Christopher Dorst

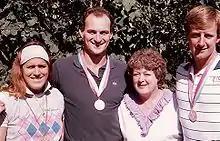
Kim Peyton-McDonald, Drew McDonald, Barbara Peyton and Chris Dorst shown here with their Olympic medals. circa Fall 1984

Christopher Dorst (born June 5, 1956) is an American former water polo player who won a silver medal for the United States at the 1984 Summer Olympics in Los Angeles, California. He was slated to go with the US Olympic Team to the 1980 Summer Olympics where they were the favorites for winning the gold medal, but the team ended up not competing because of the US boycott of the Olympics that year.